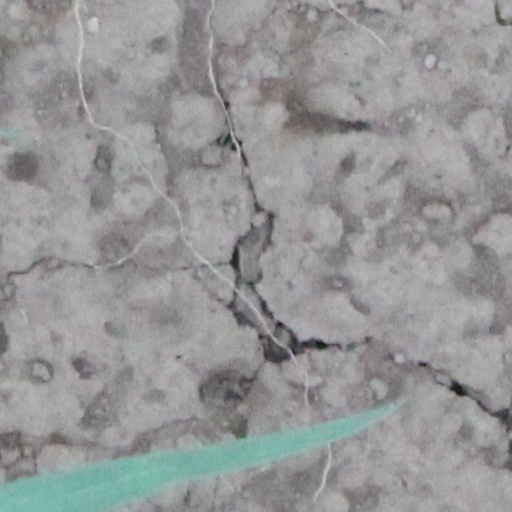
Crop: wheat